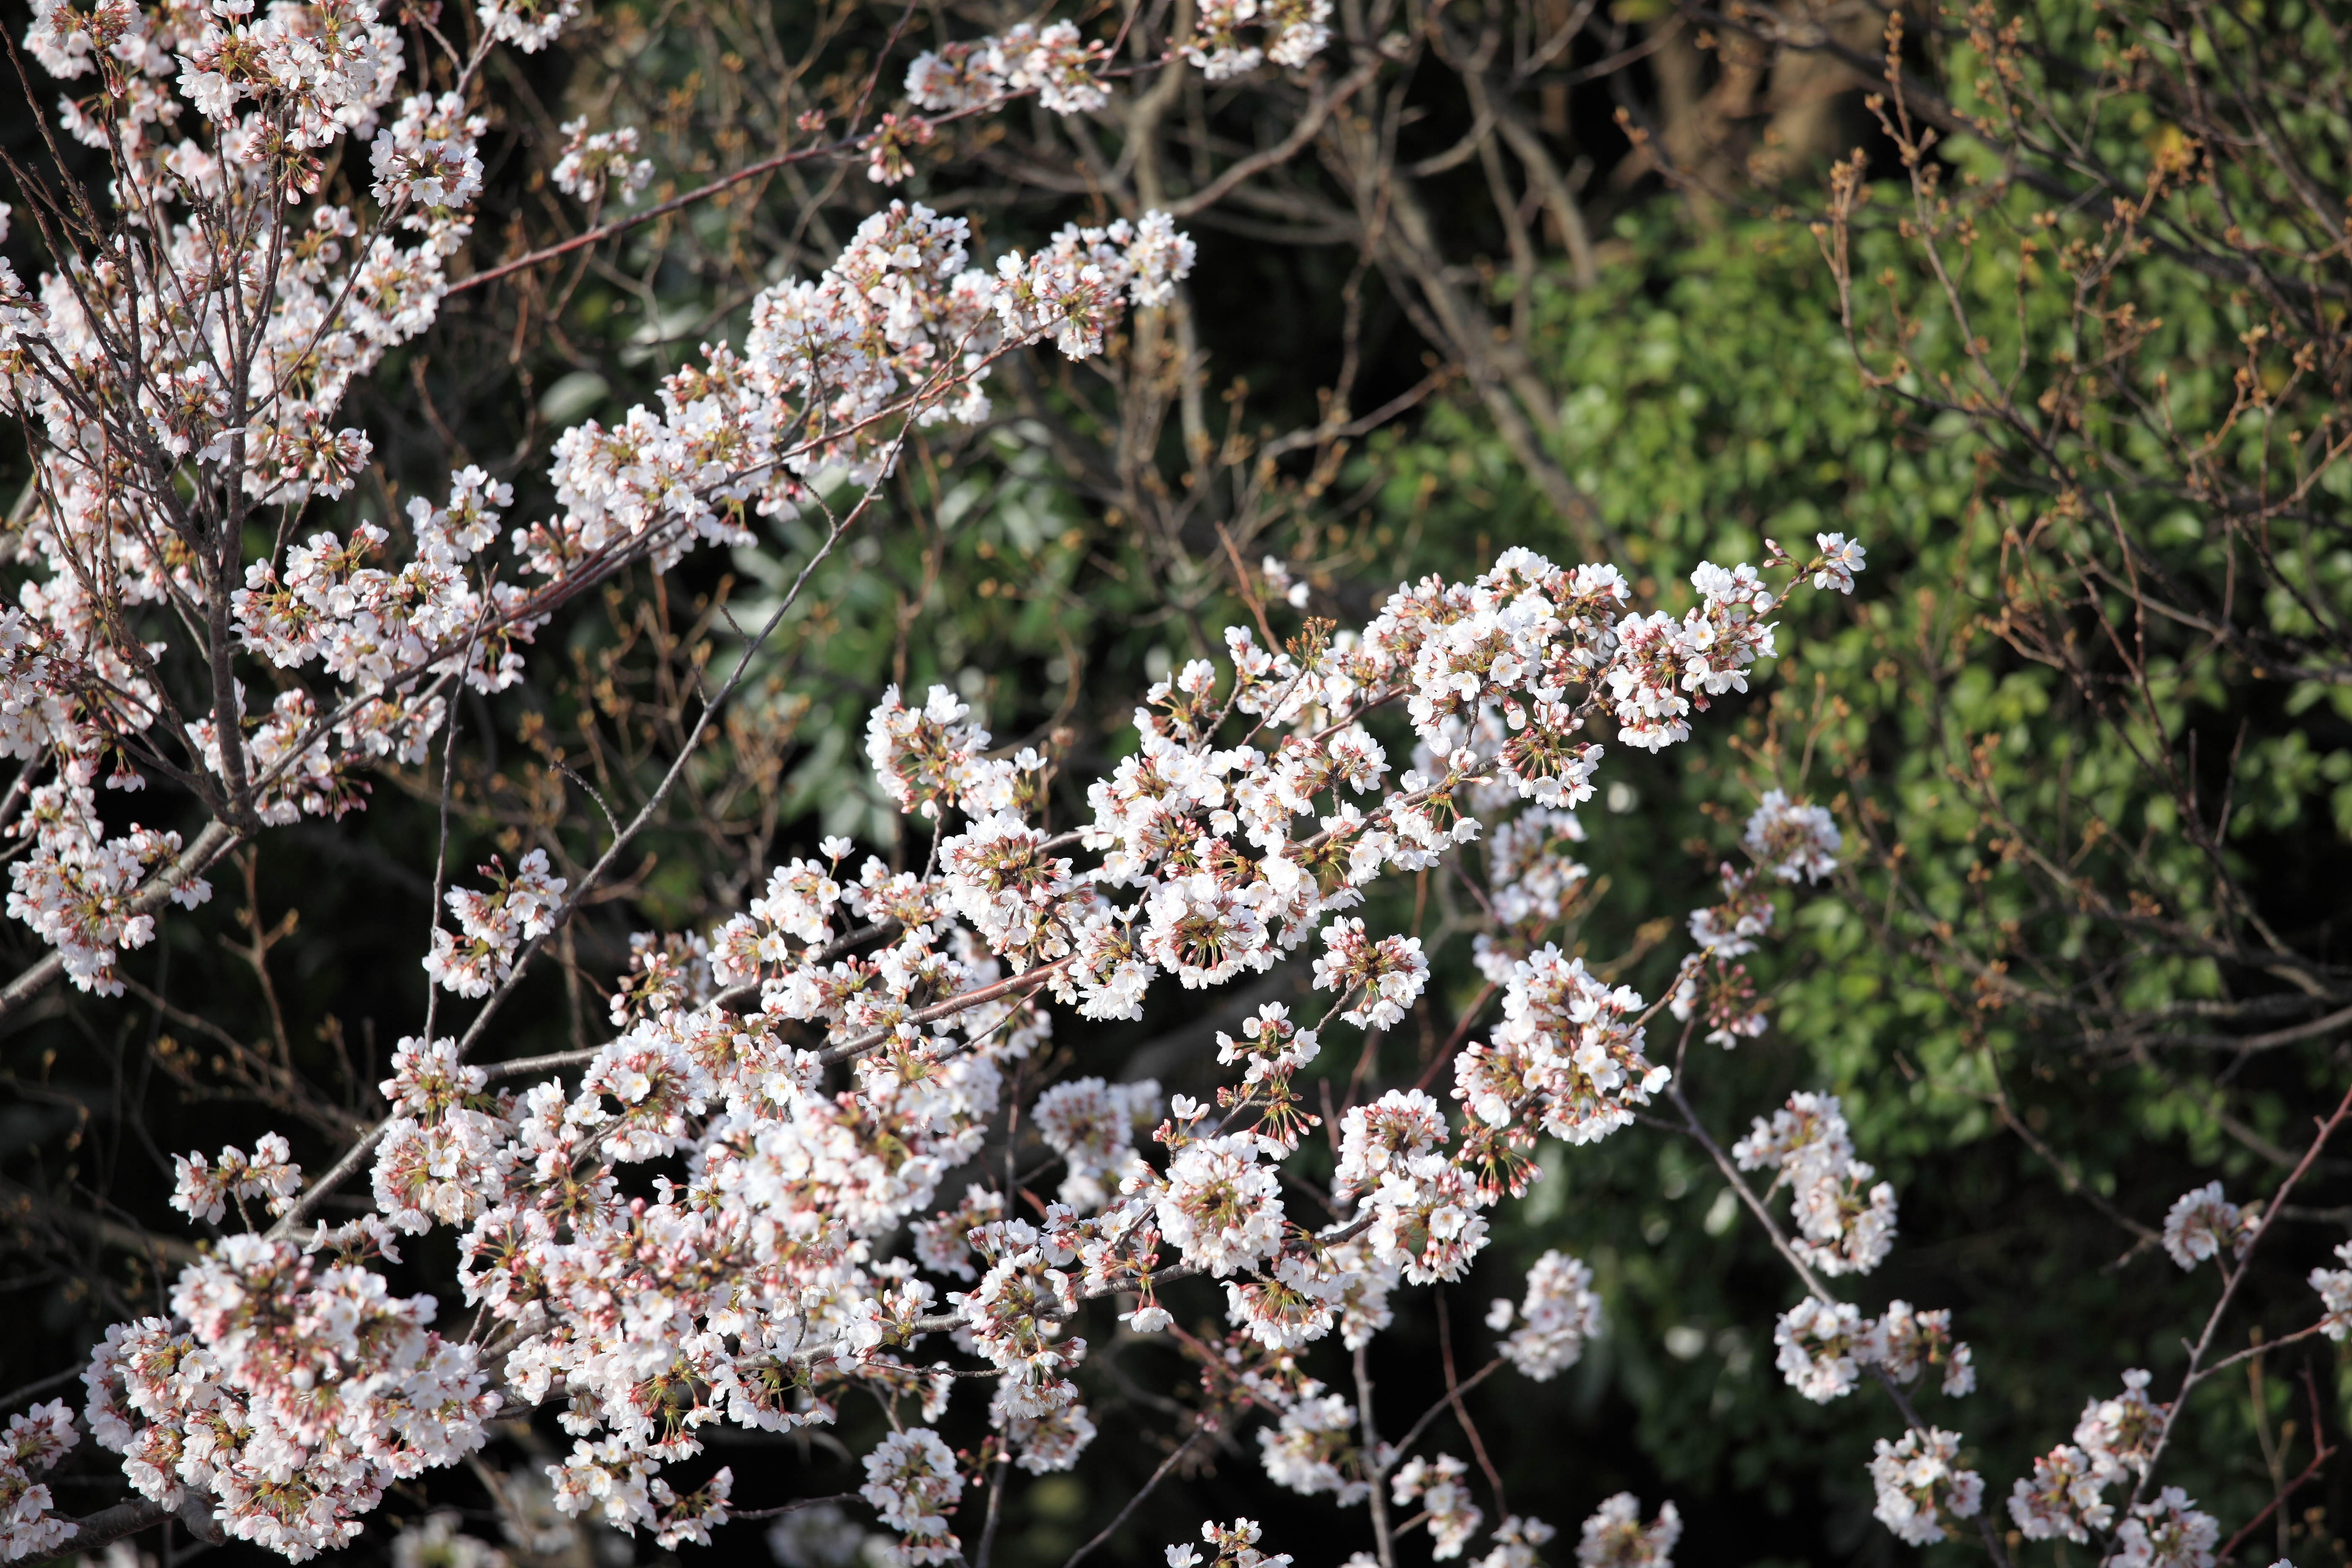
branch, blossom, plant, flower, spring, high, herb, produce, park, botany, flora, cherry blossom, wildflower, shrub, 5d, sakura, hires, markii, cherry, hi, res, resolution, chiba, kisarazu, ohdayamakouen, yarrow, flowering plant, land plant